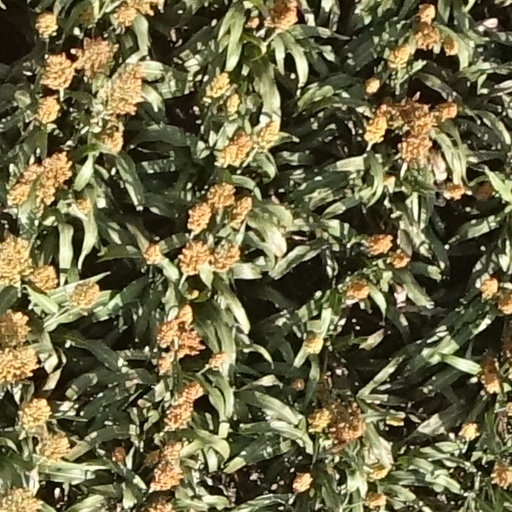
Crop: sorghum